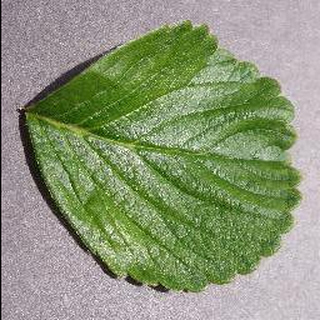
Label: healthy_strawberry